Hortus conclusus

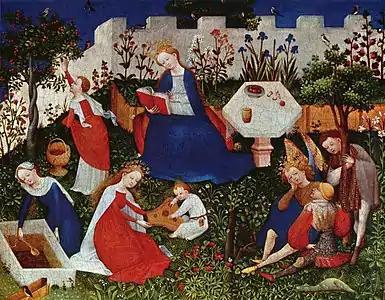

The practical enclosed garden was laid out in the treatise by Pietro Crescenzi of Bologna, "Liber ruralium commodorum", a work that was often copied, as the many surviving manuscripts of its text attest, and often printed in the fifteenth and sixteenth centuries. Late medieval paintings and illuminations in manuscripts such as for "The Romance of the Rose –" where the garden in the text is largely allegorical – often show a turfed bank for a seat as a feature of the "hortus conclusus". Only in the fifteenth century, at first in Italy, did some European gardens begin to look outward.